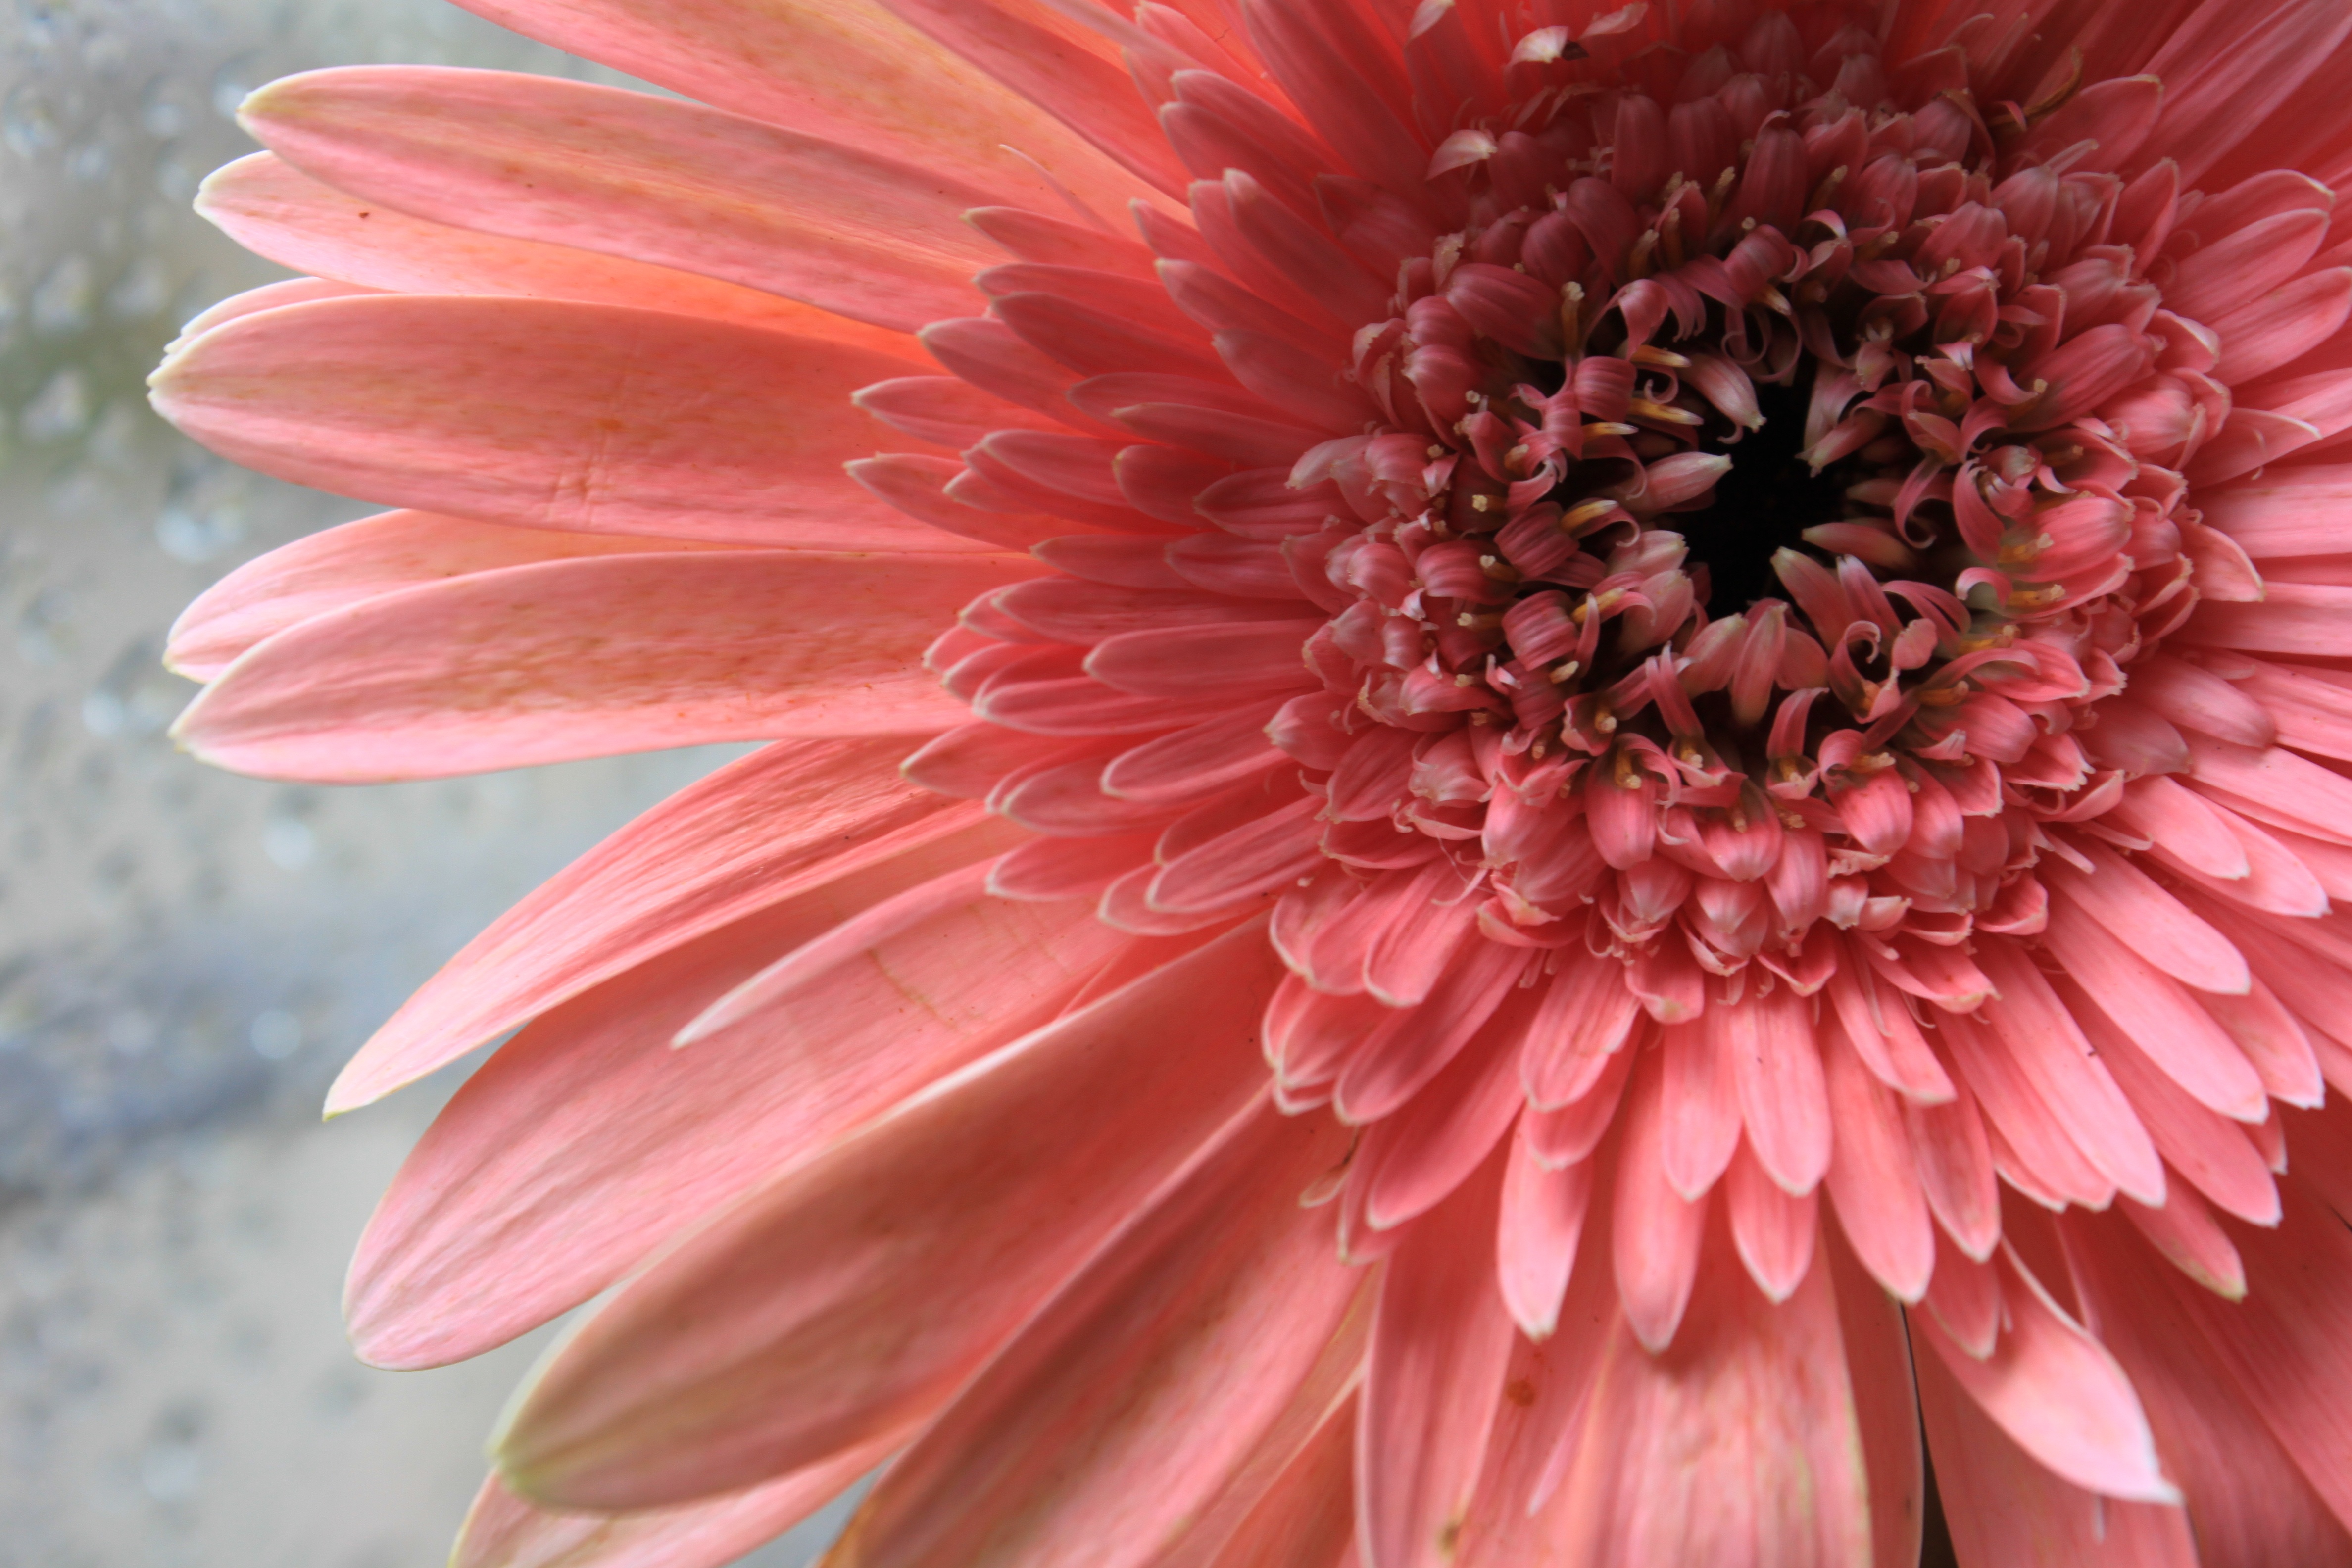
nature, plant, flower, petal, macro, pink, gerbera, macro photography, flowering plant, daisy family, plant stem, land plant